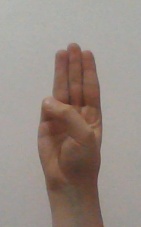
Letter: thaa